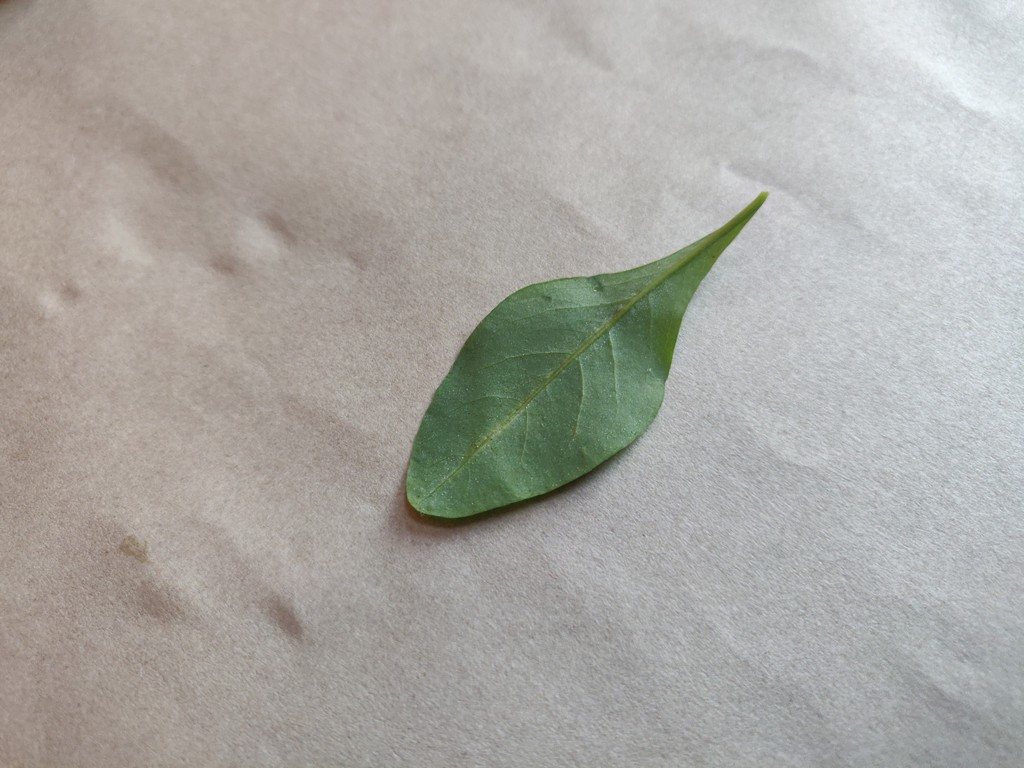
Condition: Healthy
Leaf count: single
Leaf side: back